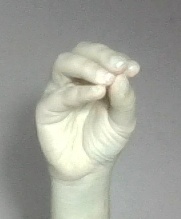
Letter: ha